Johannes Buxtorf II

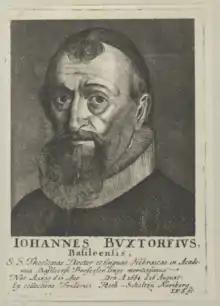

Johannes Buxtorf the Younger, (13 August 1599 – 16 August 1664) was the son of the scholar Johannes Buxtorf, and a Protestant Christian Hebraist.